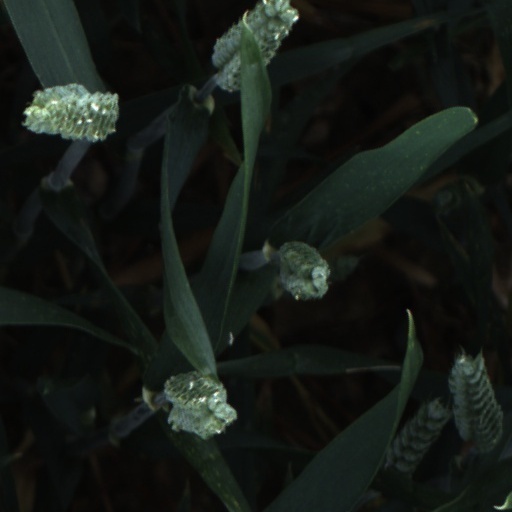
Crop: wheat